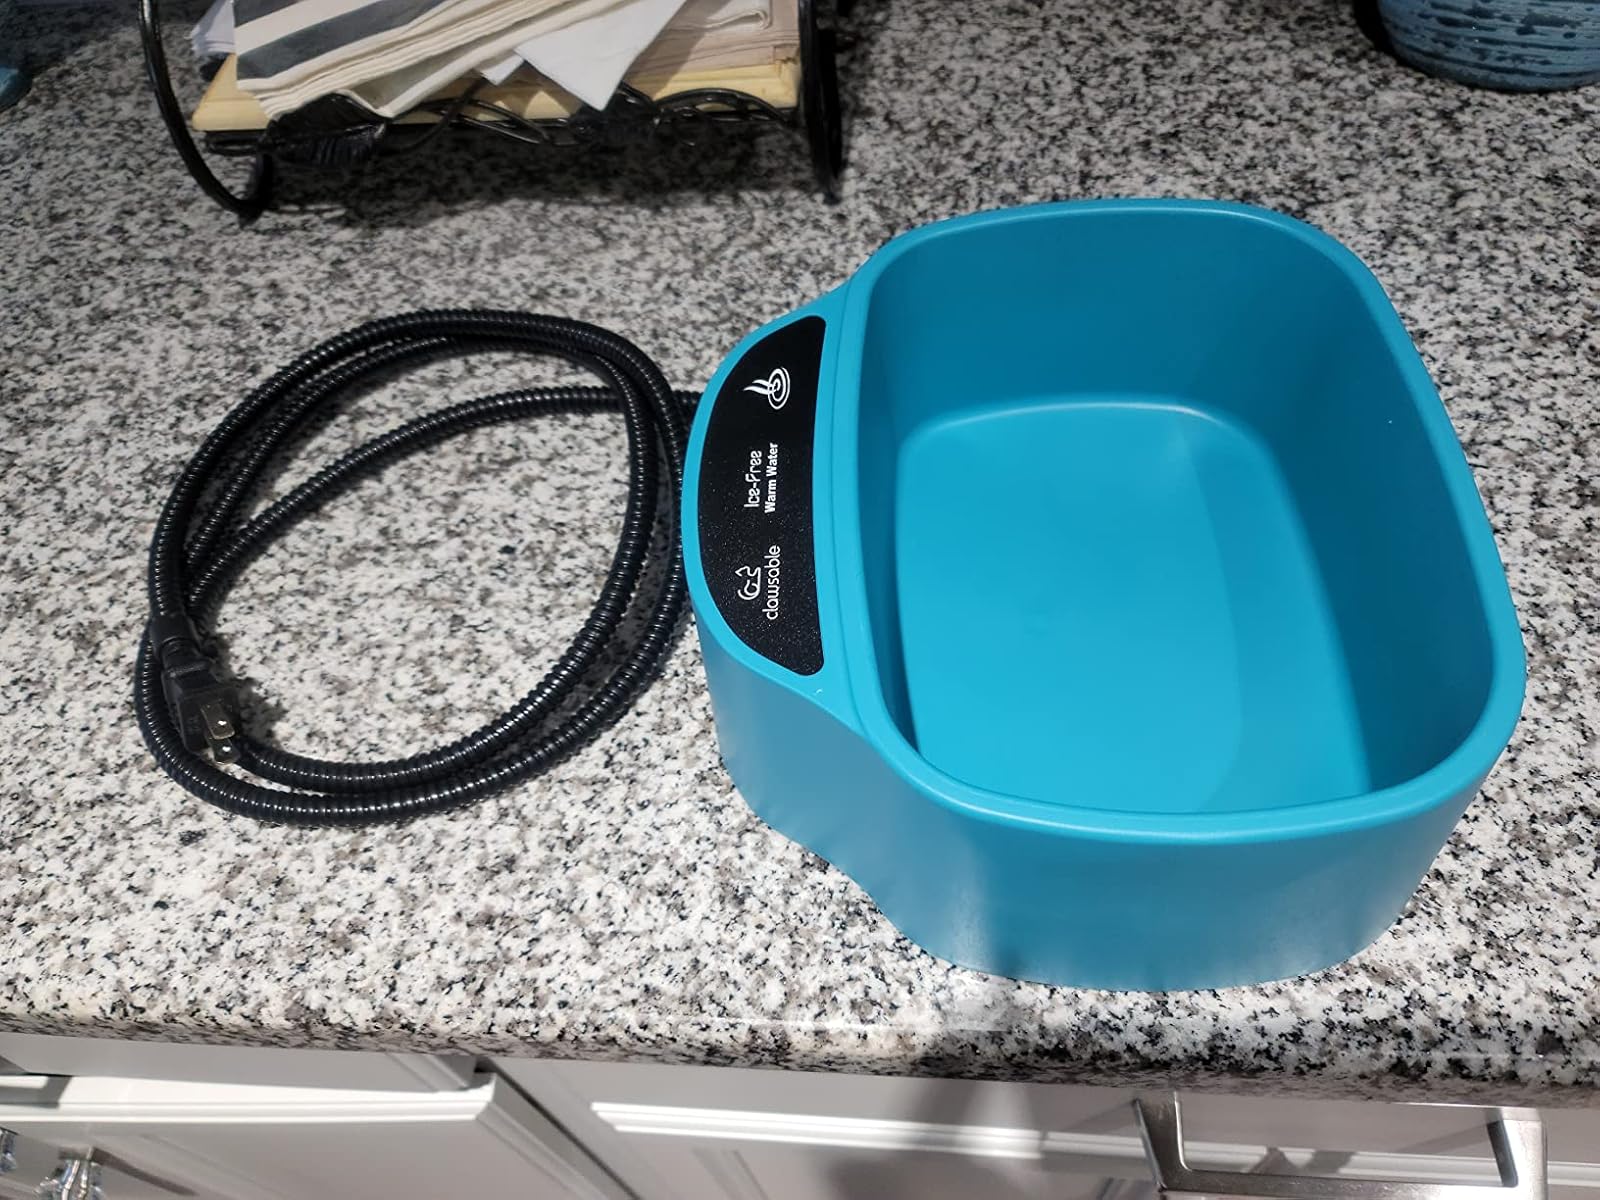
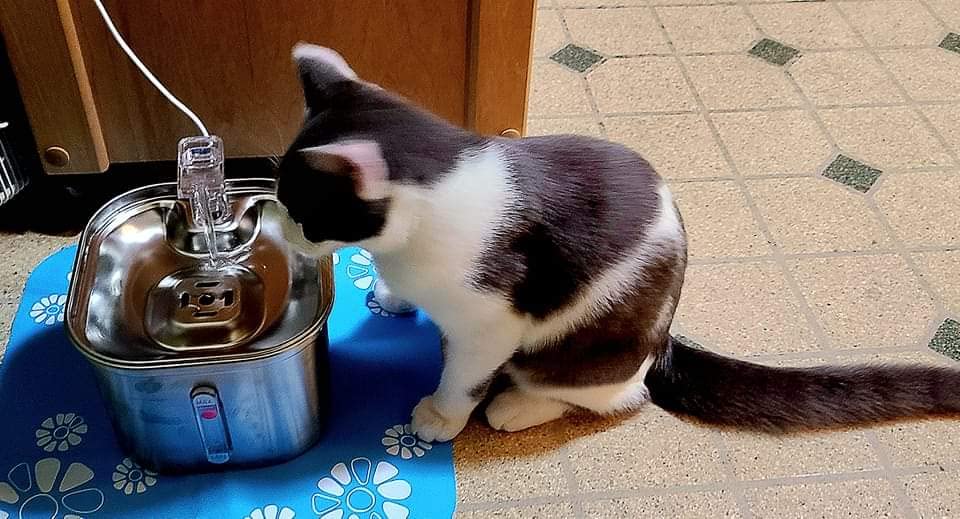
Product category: items_bowl
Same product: no